Church of the East in China

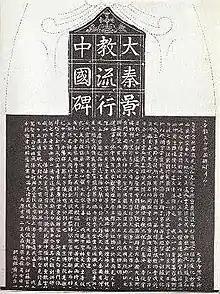
The Xi'an Stele, erected in Chang'an 781.

After centuries of hiatus, the first Assyrian Church of the East Divine Liturgy was celebrated in China in 2010.